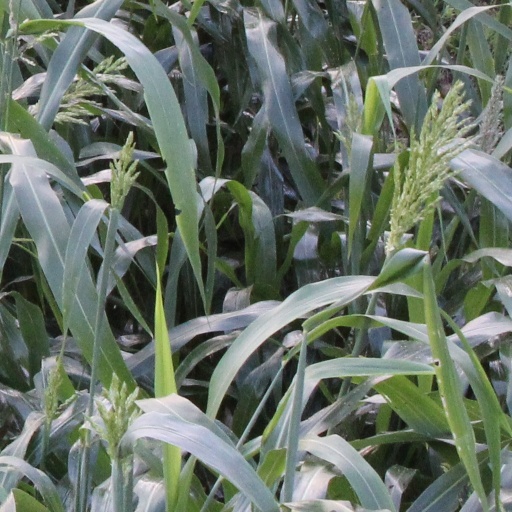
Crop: sorghum